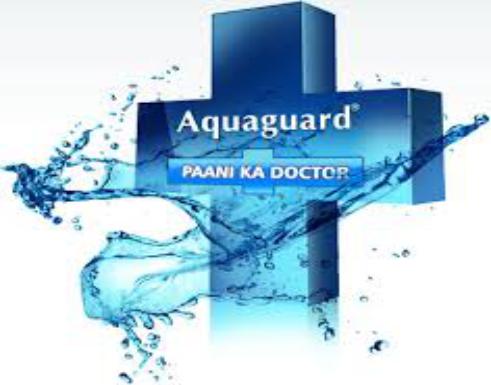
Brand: Aqua Guard
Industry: Others